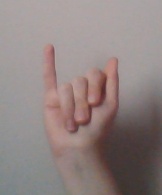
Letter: meem